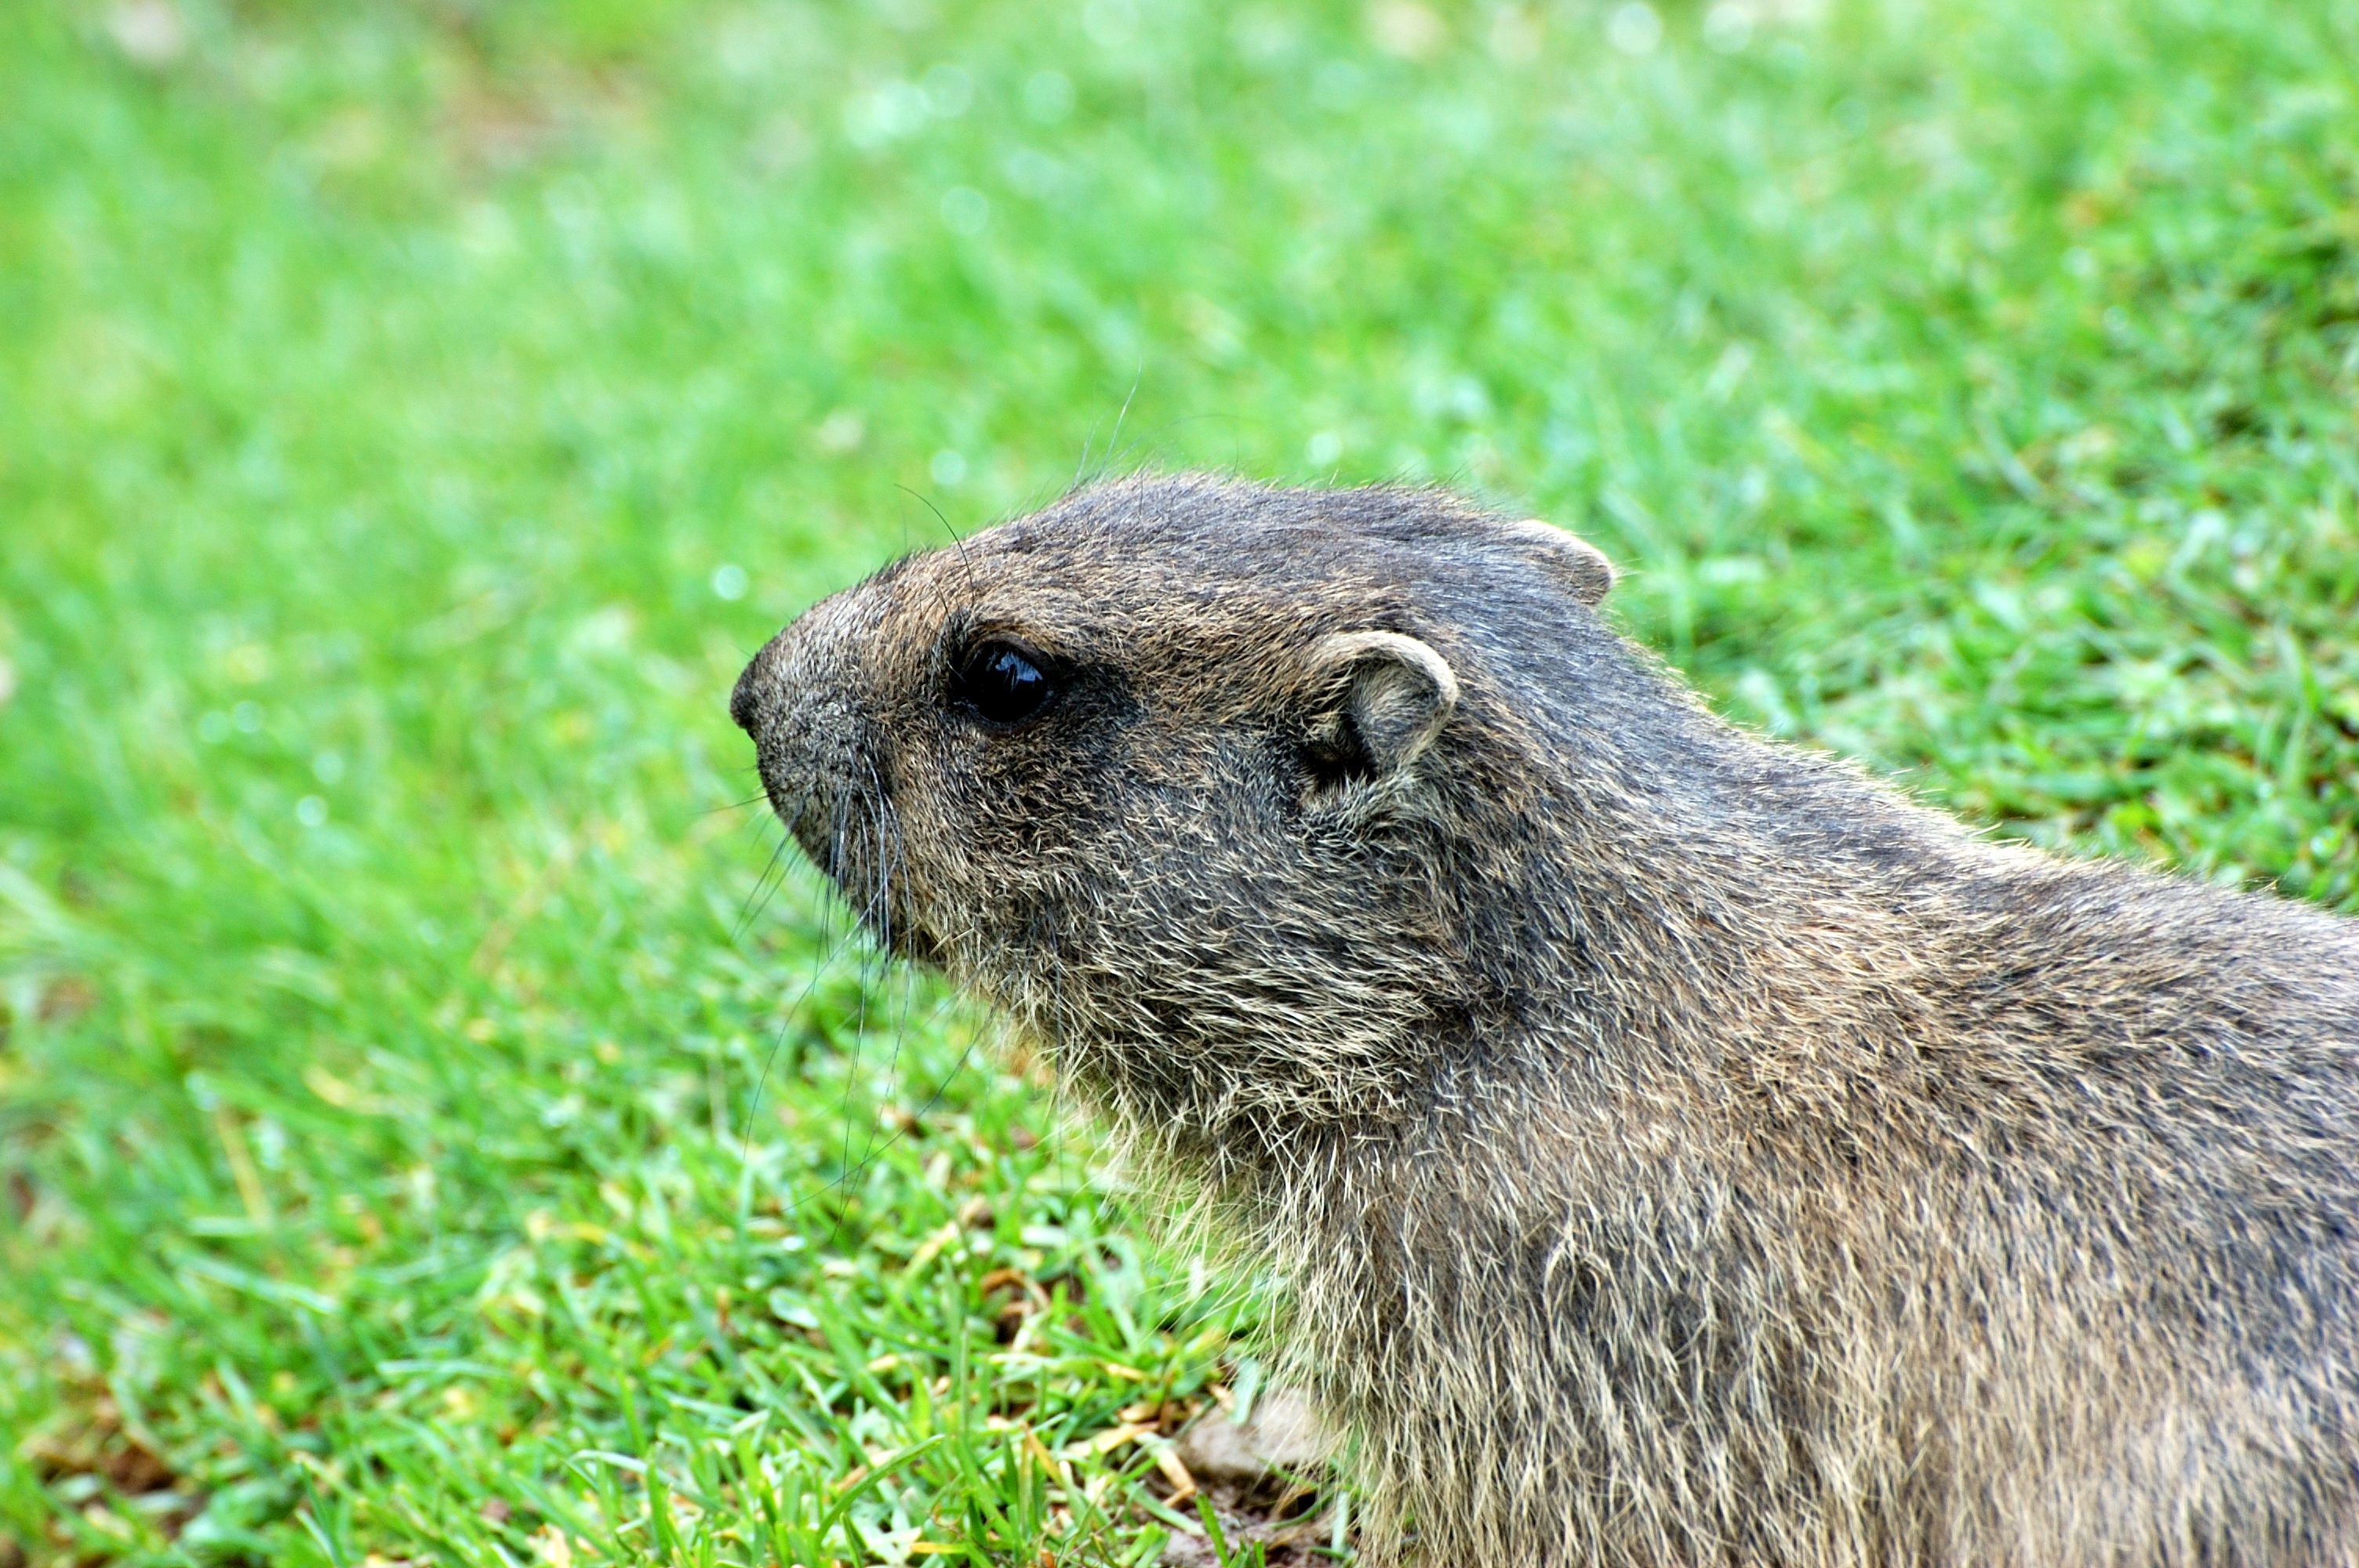
meadow, wildlife, mammal, squirrel, rodent, fauna, whiskers, vertebrate, marmot, prairie dog, mountain meadow, alpine marmot